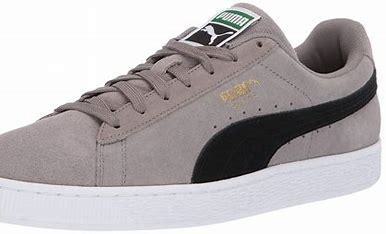
Brand: Puma
Model: Suede